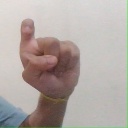
अक्षर: इ